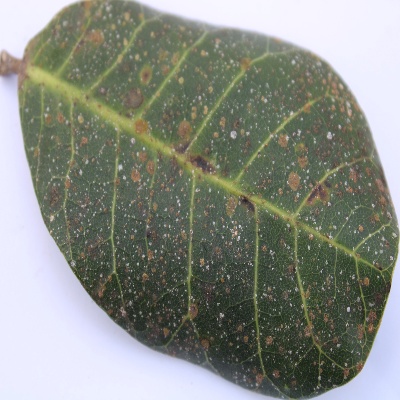
Crop: Cashew
Condition: red rust